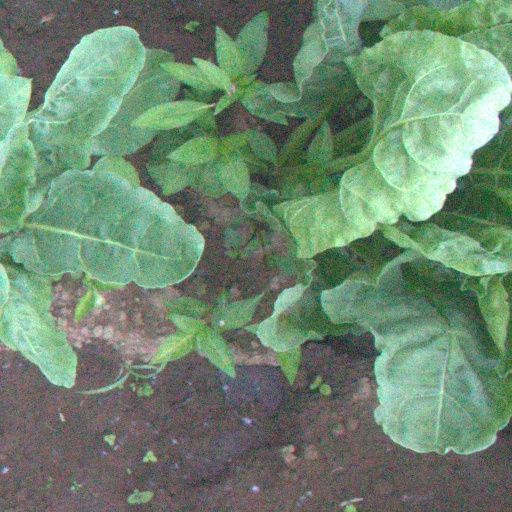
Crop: sugar beet